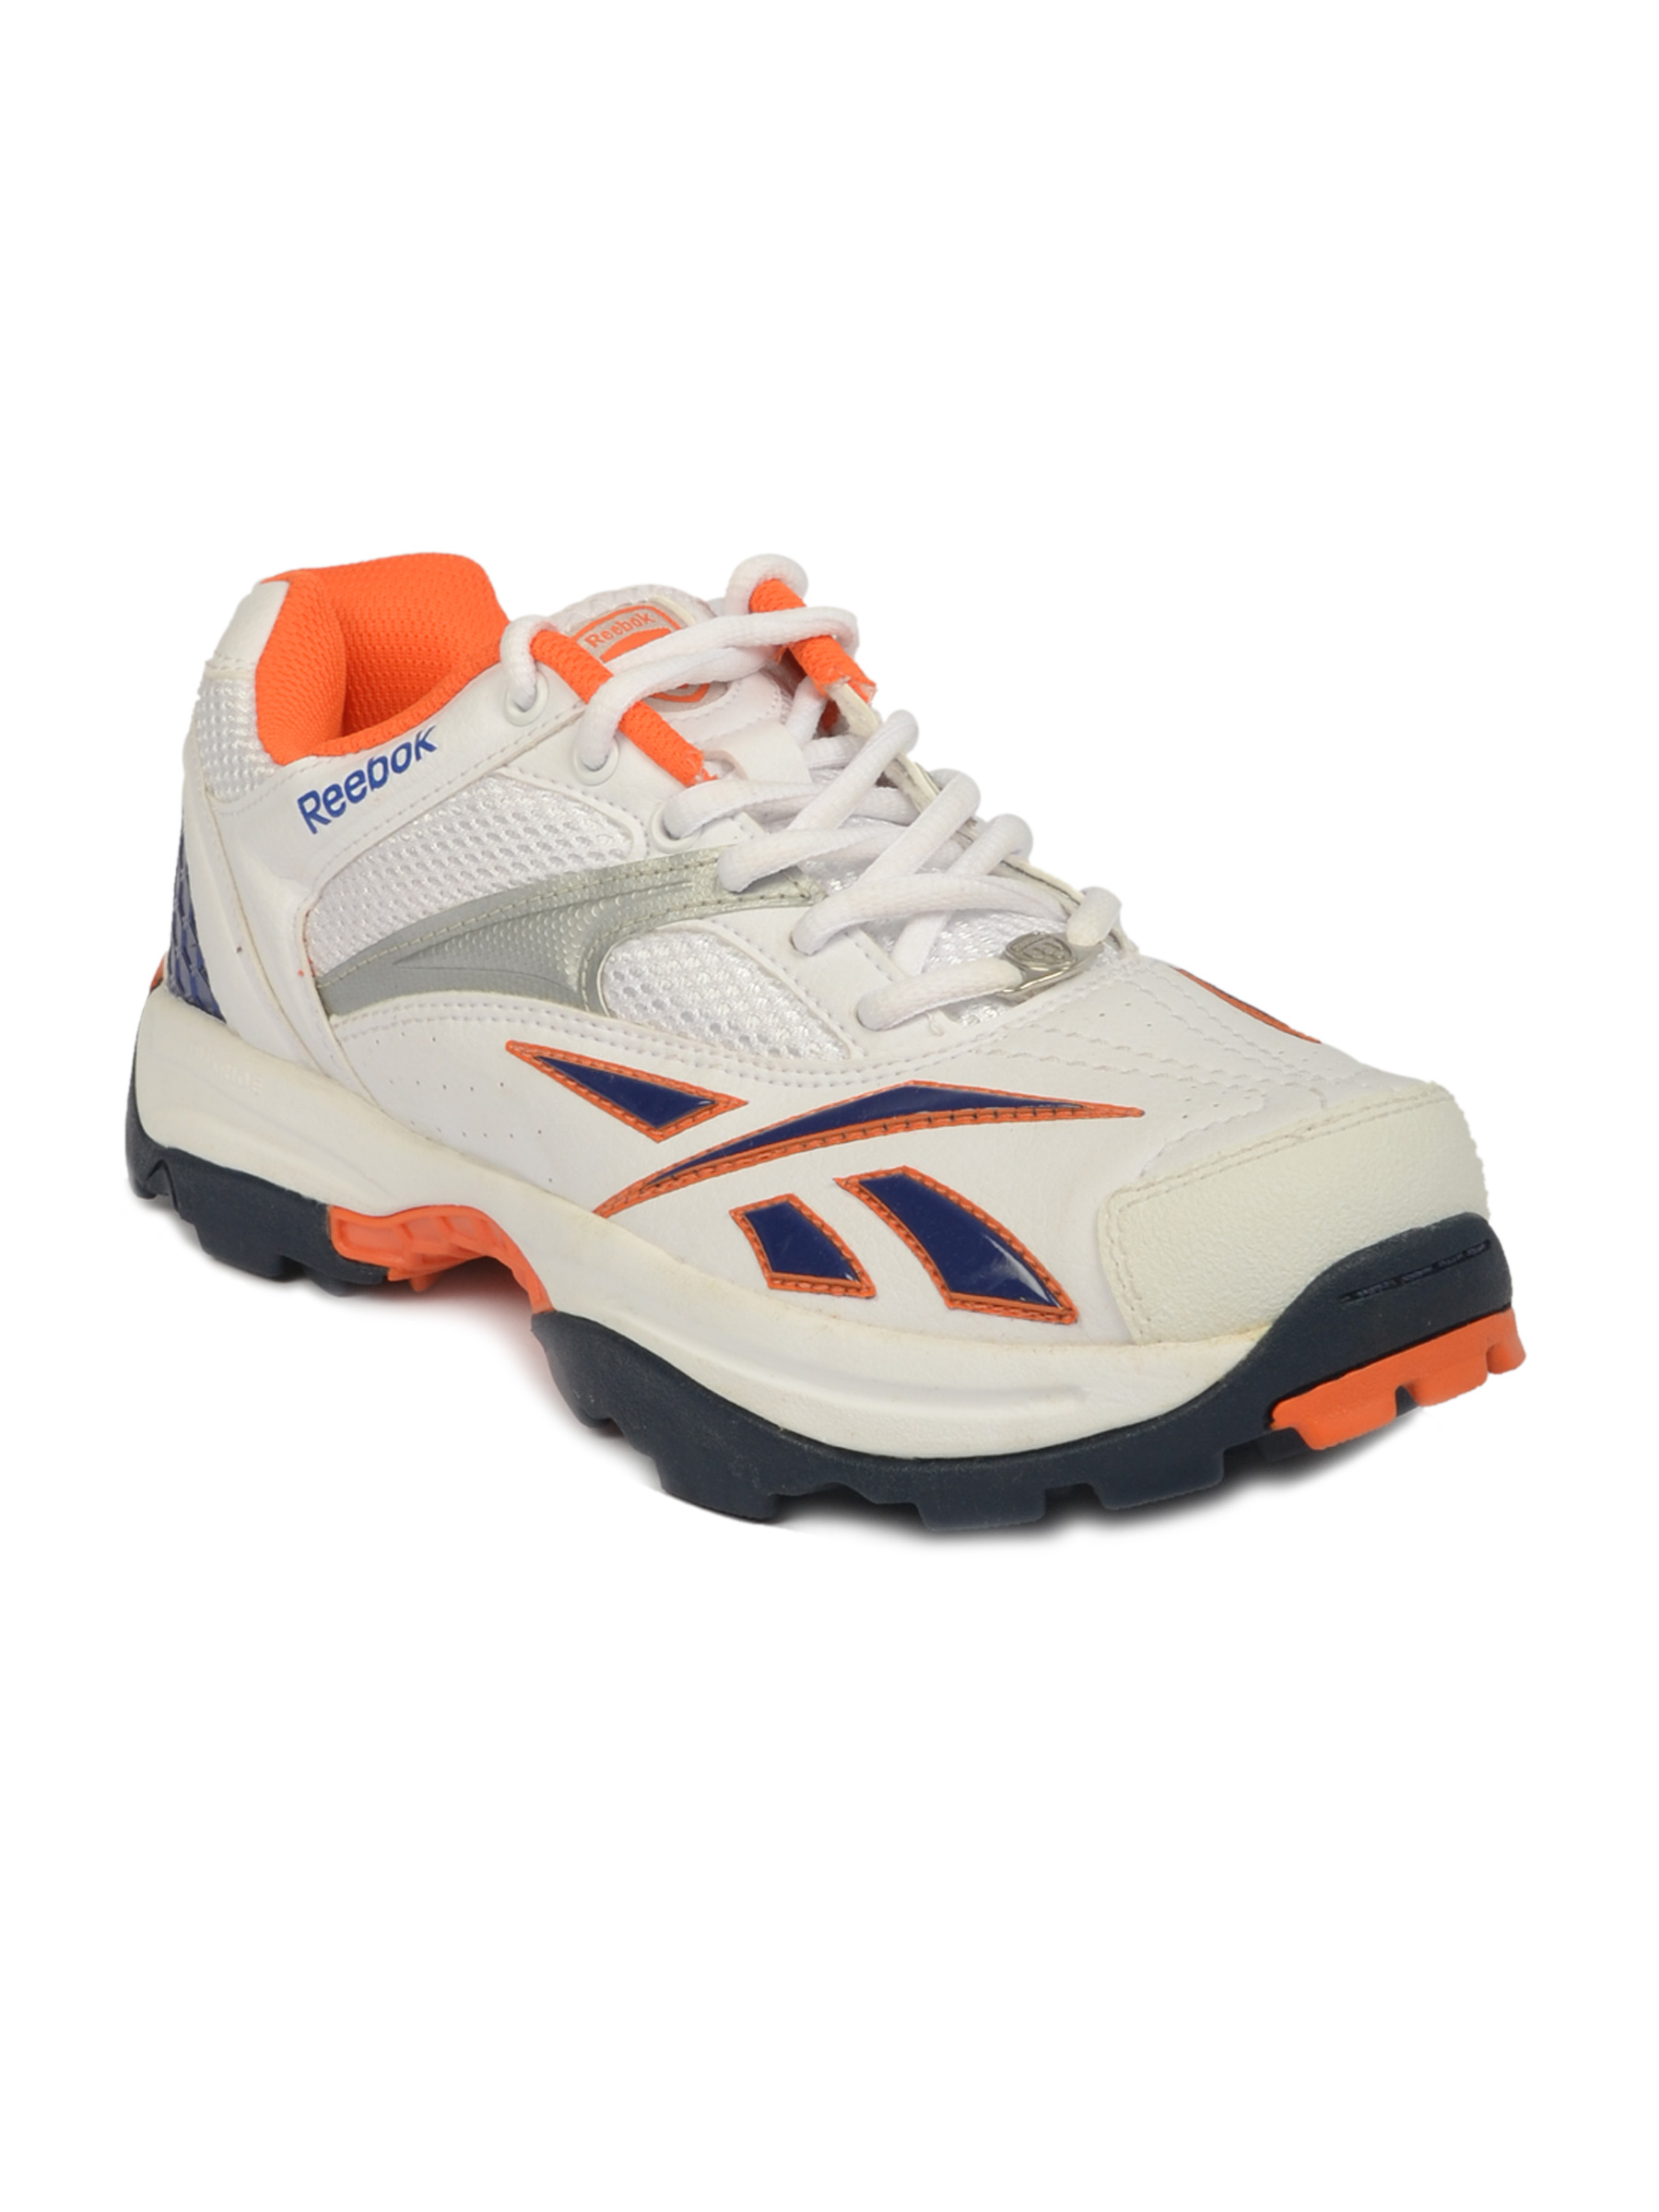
Reebok Men's Game Trainer White Shoe
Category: Footwear / Shoes / Sports Shoes
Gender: Men
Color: White
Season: Fall 2011
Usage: Sports